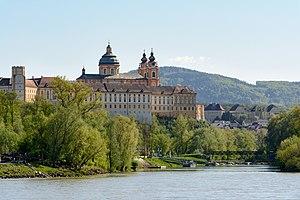
L'abbaye de Melk est une célèbre abbaye bénédictine de Basse-Autriche, faisant partie de la congrégation bénédictine d'Autriche. Située dans la région touristique de la Wachau, elle surplombe la ville de Melk, et le Danube. Bien que l'abbaye ait été fondée au XIᵉ siècle, les bâtiments actuels datent de l'époque baroque, ils sont l'œuvre de l'architecte Jakob Prandtauer. Après sa mort, en 1726, les travaux sont achevés d'après ses plans par son élève Franz Munggenast. L'École de l'abbaye de Melk est située dans l'abbaye.